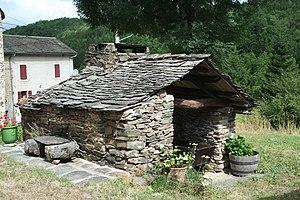
Gijounet (Tarn) - four.
Gijounet est une commune française située dans le département du Tarn en région Occitanie.